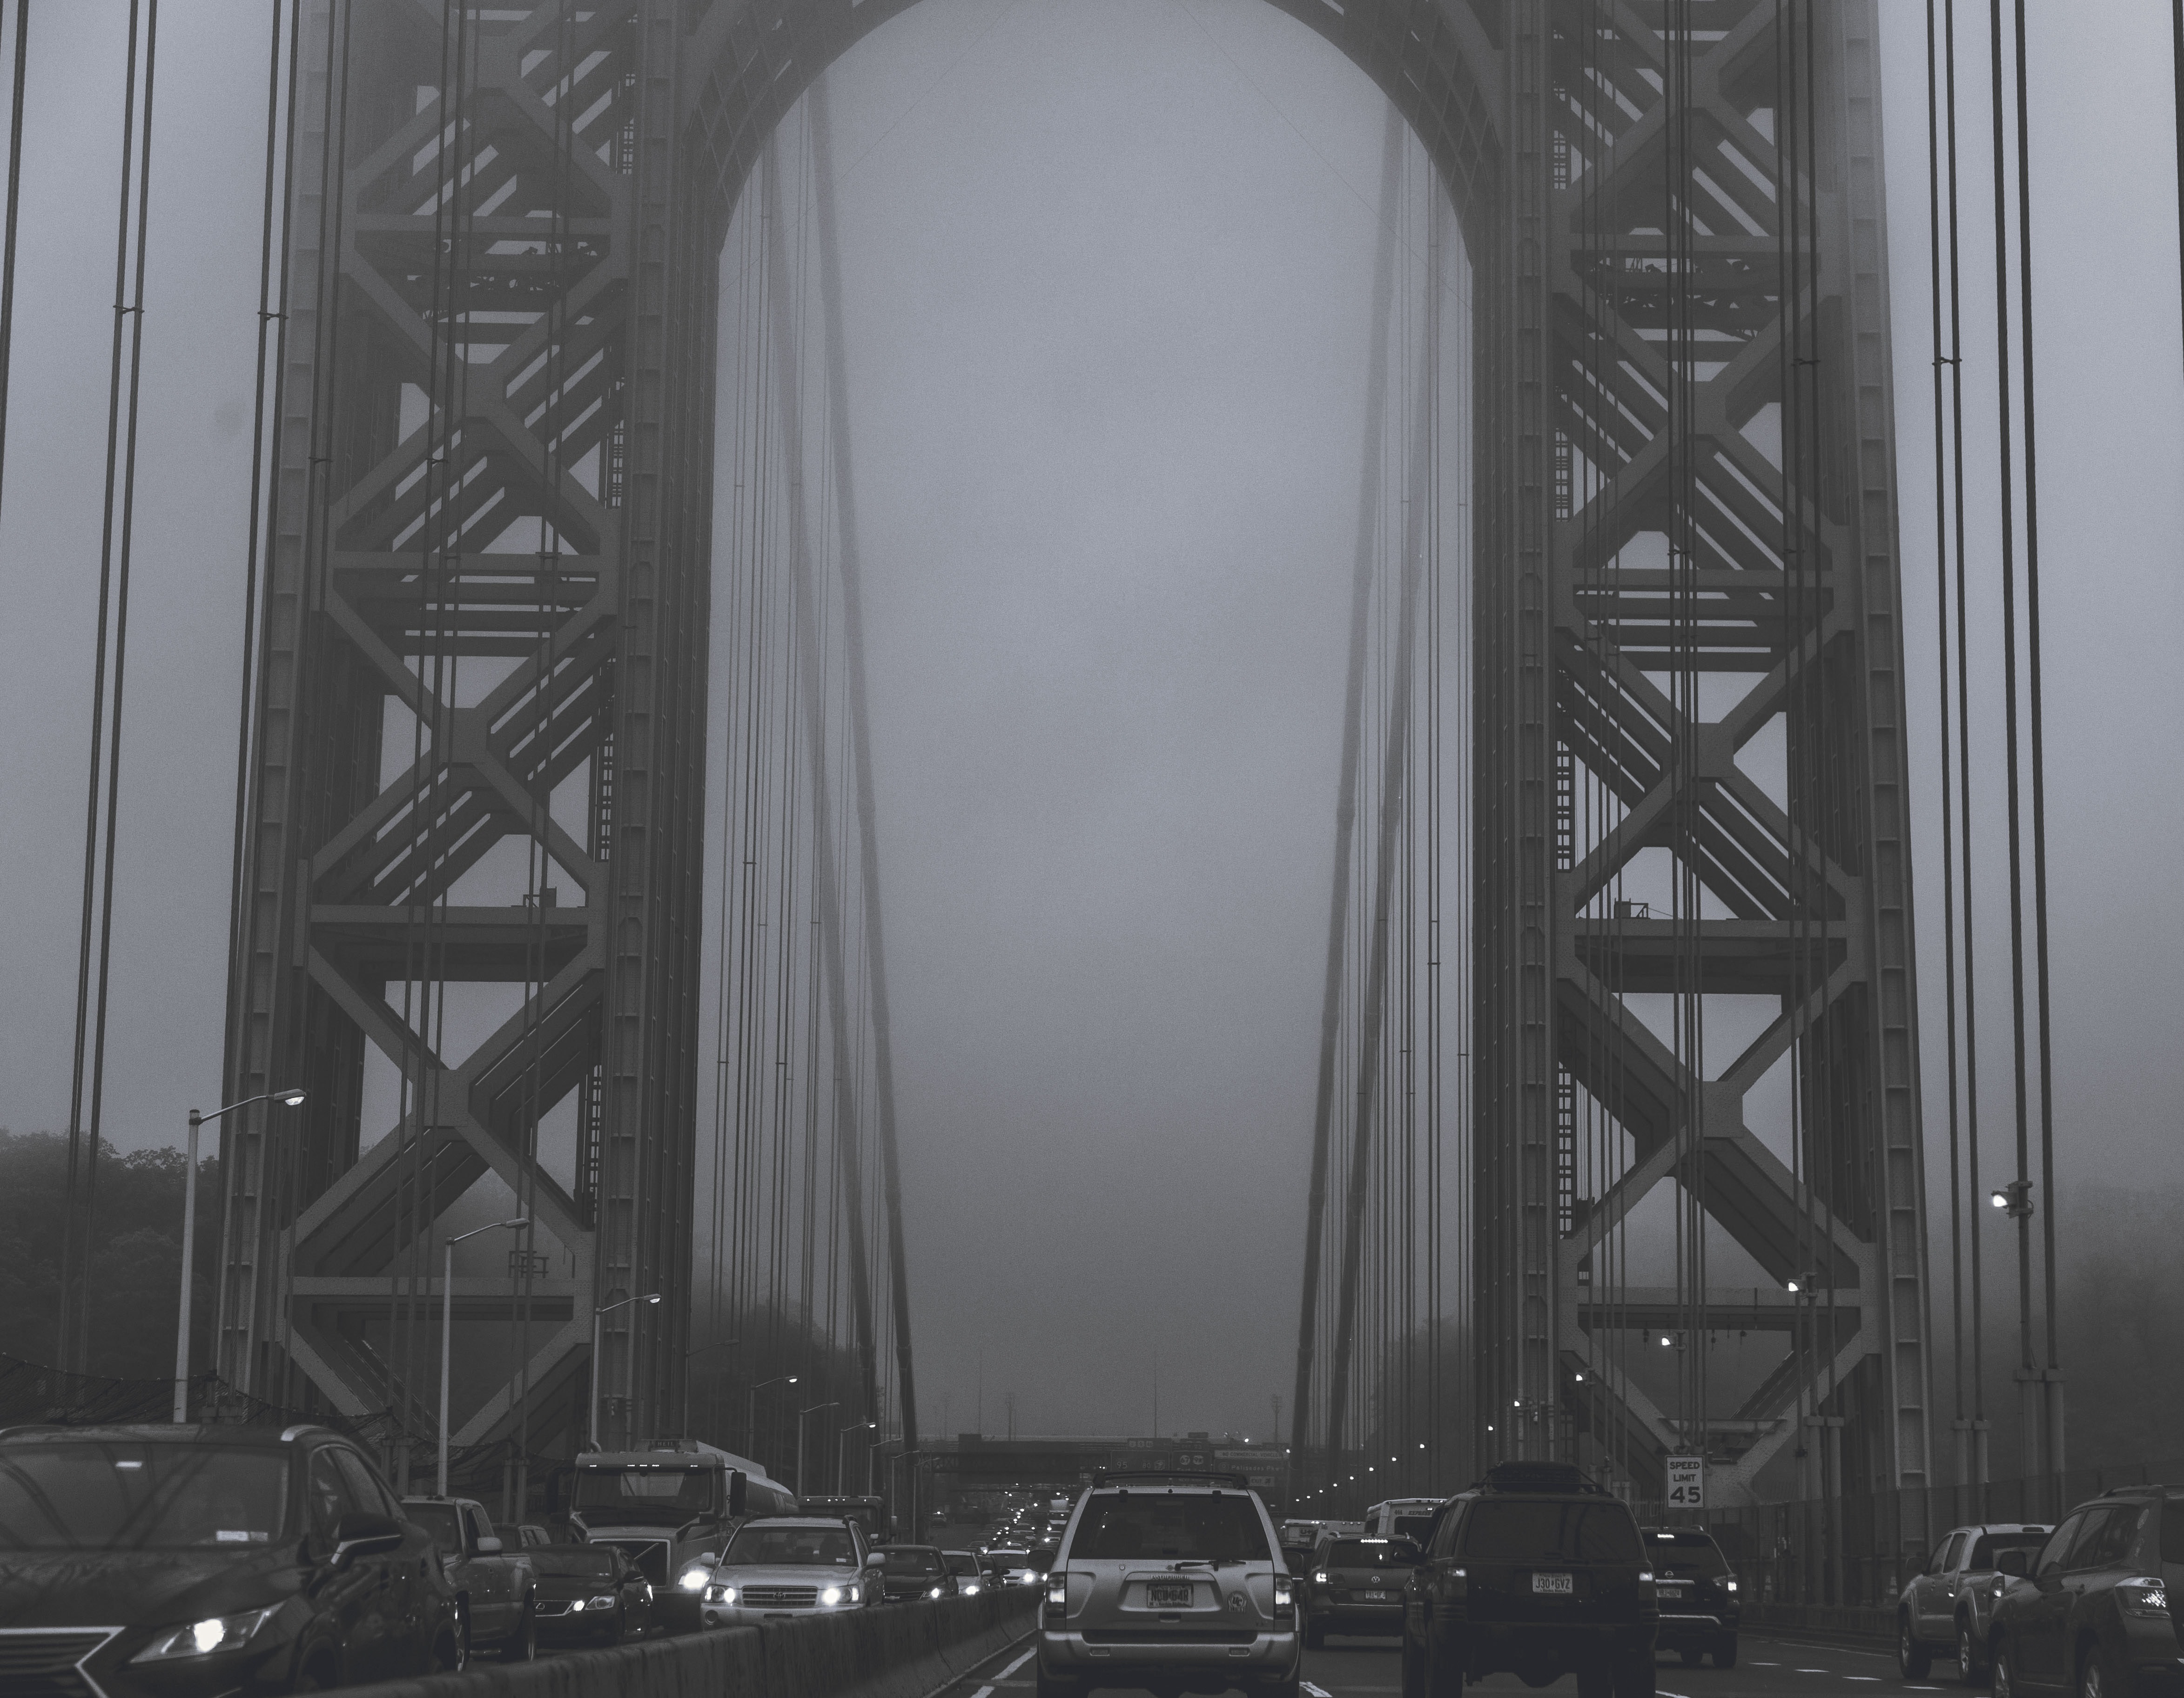
black and white, structure, architecture, monochrome photography, monochrome, metropolis, fixed link, fog, skyscraper, building, sky, bridge